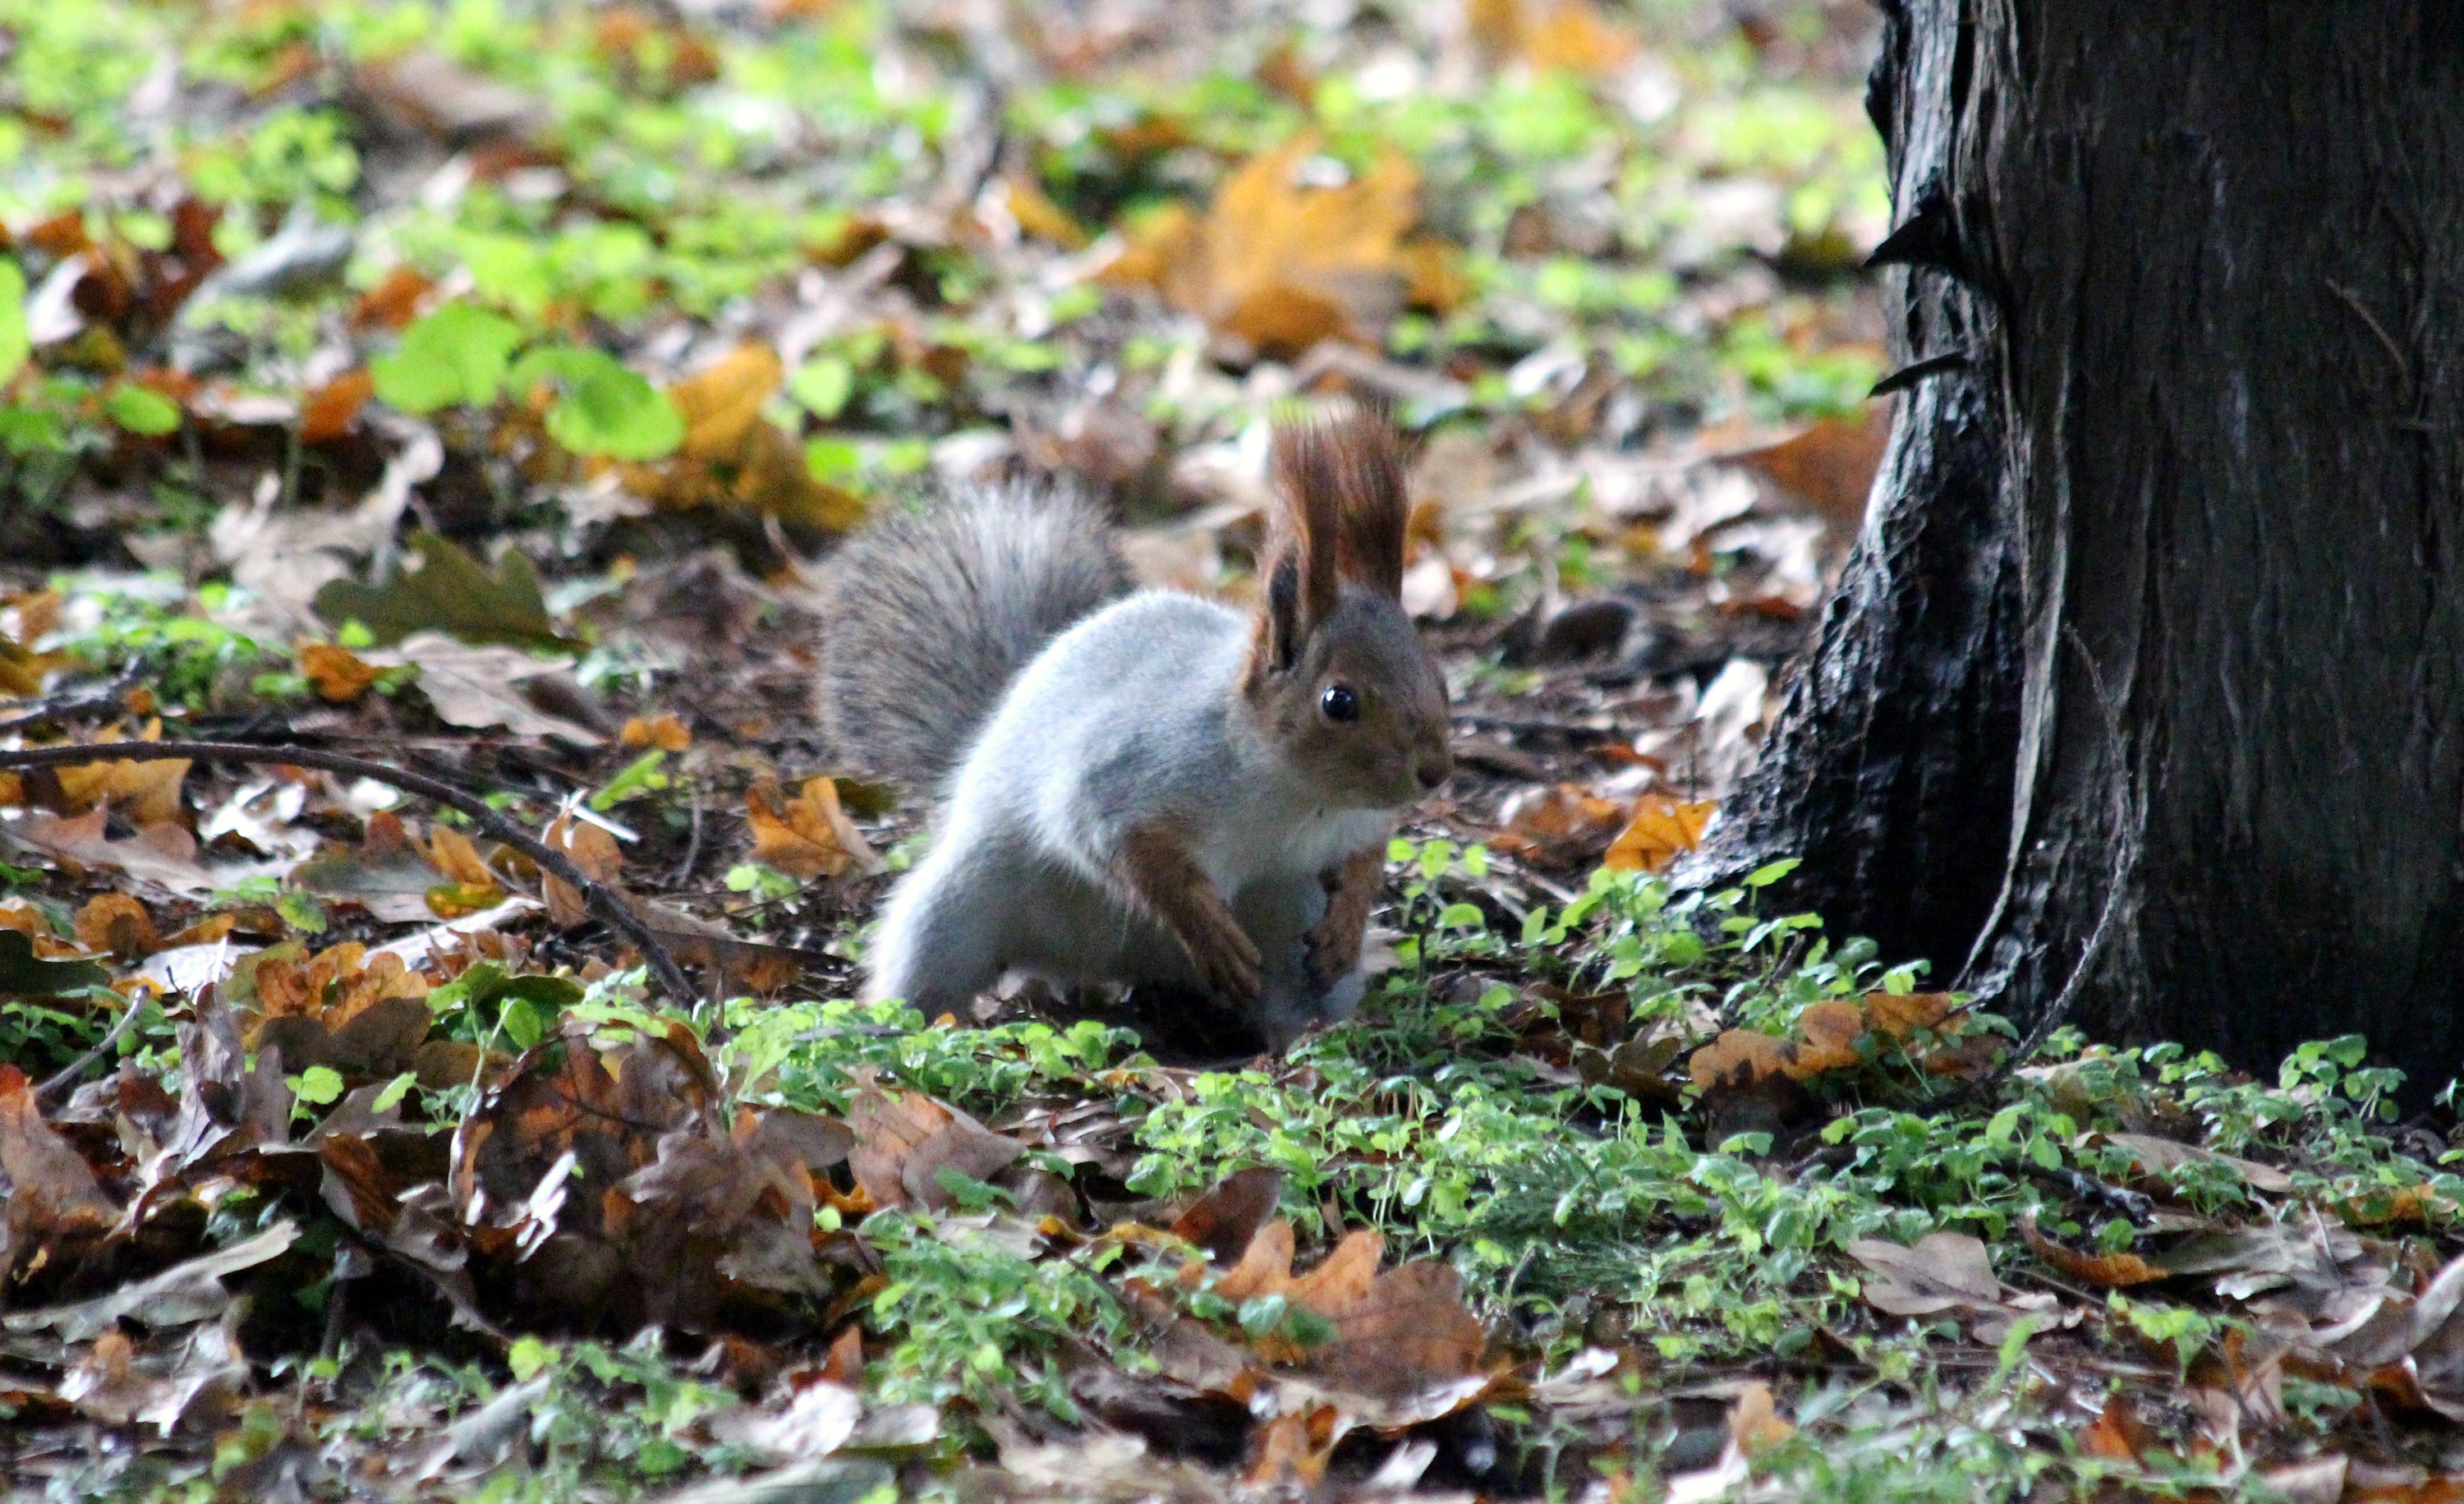
tree, nature, forest, grass, leaf, flower, view, animal, wildlife, foliage, autumn, calm, mammal, squirrel, garden, closeup, rodent, fauna, wild animal, woodland, habitat, views, curious, fallen leaves, yellow leaves, autumn foliage, protein, alertness, protein hlopotun ja